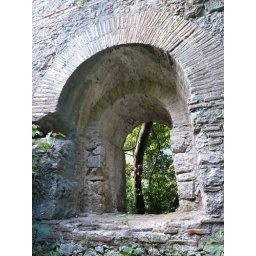
Beautiful wall and window in Olympos